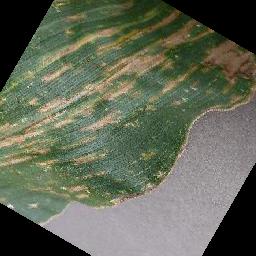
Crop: corn
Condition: (maize)_cercospora_spot_gray_spot